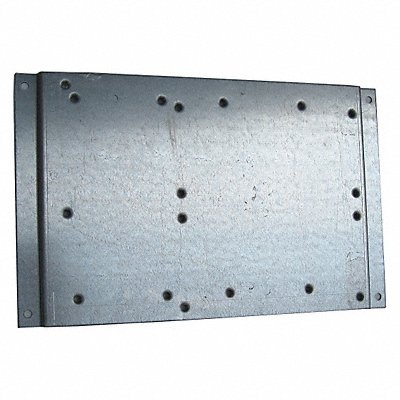
Vibration Plates Series S611 S811+
Soft Starter Vibration Plate For Use with Series S611 S811+ For Use with Manufacturer Part Number Mfr No S611B099N3S Mfr No S611B125N3S Mfr No S611C156N3S Mfr No S811+R10N3S Mfr No S811+R13N3S For Use With Grainger Item Number 20AZ16 20AZ17 20LE60 20LE61 For Use With R Frame Starters Series S611 S811+ Includes Mounting Hardware
Brand: Eaton
Category: Sporting Goods > Fitness & General Exercise Equipment > Vibration Exercise Machines > Pivotal Vibration Exercise Machines